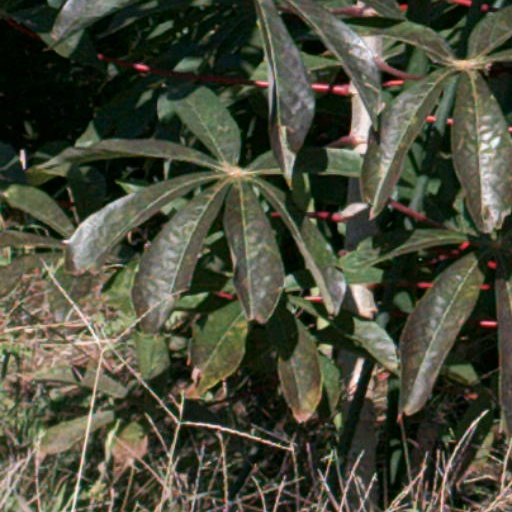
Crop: cassava